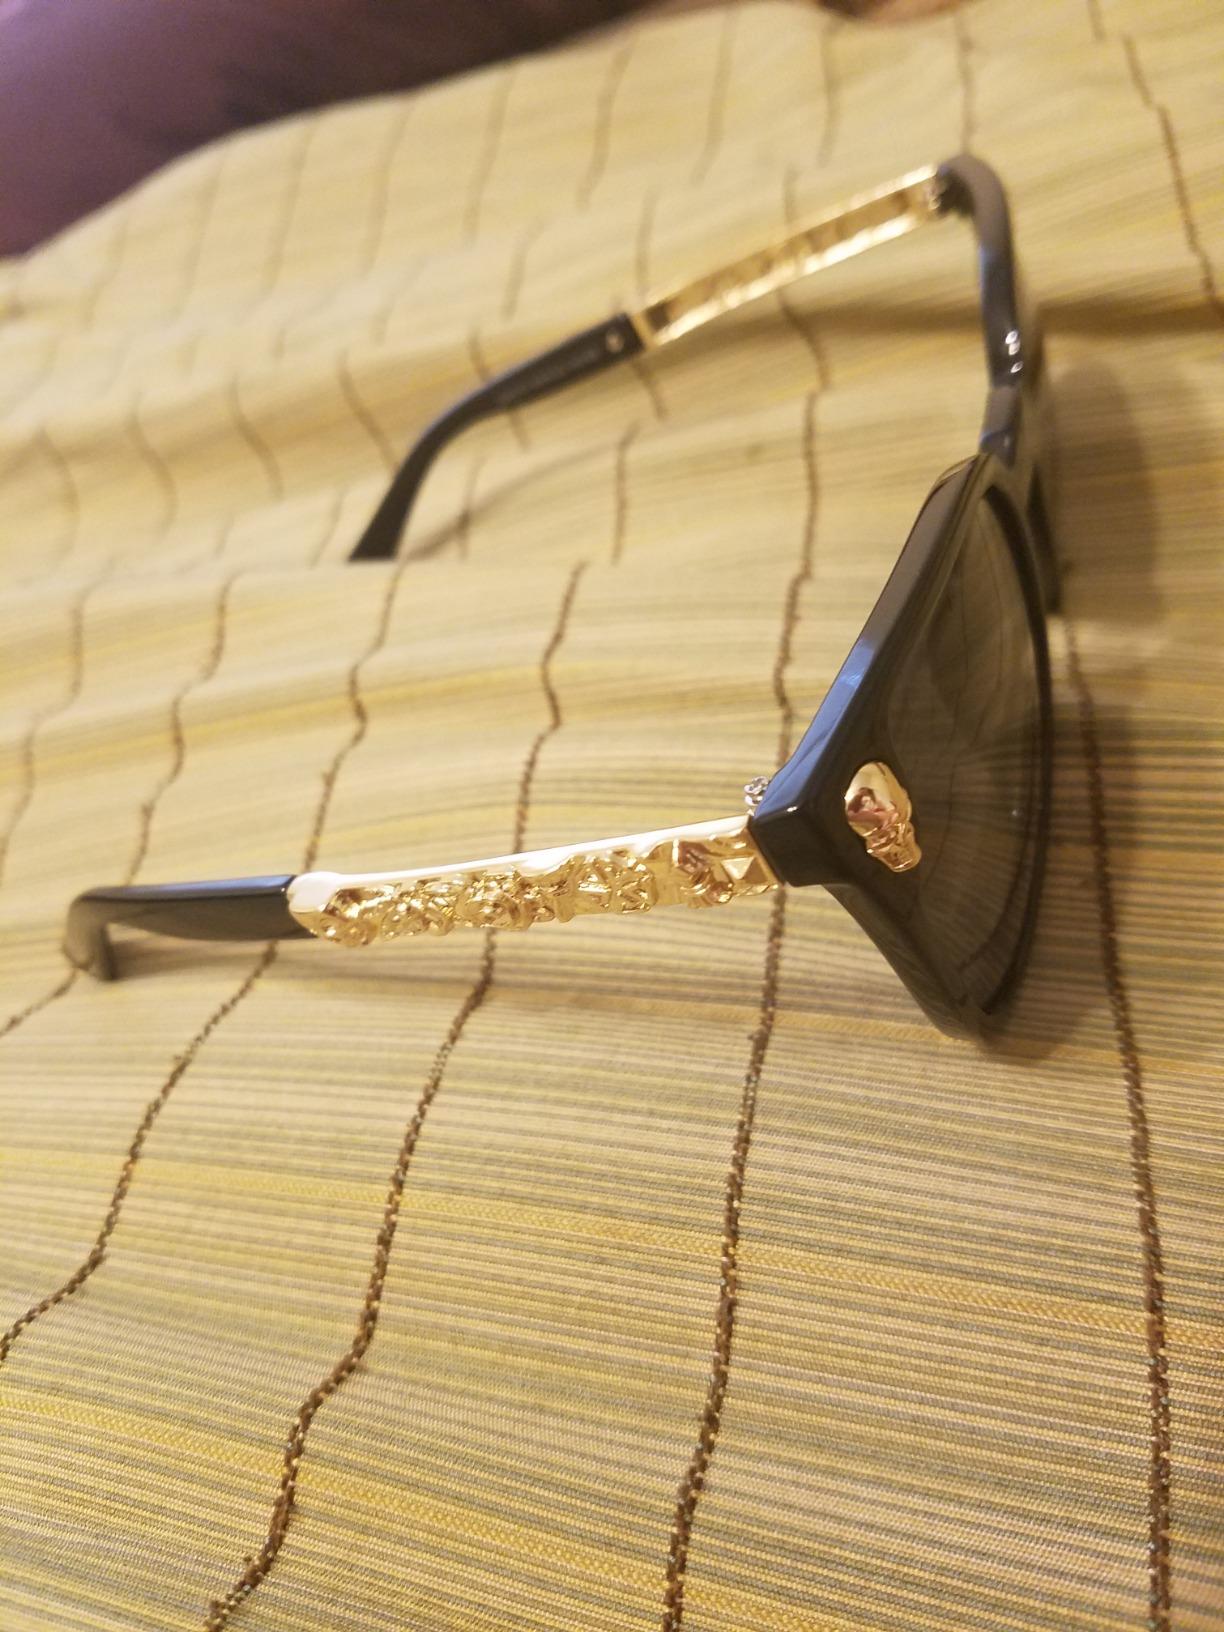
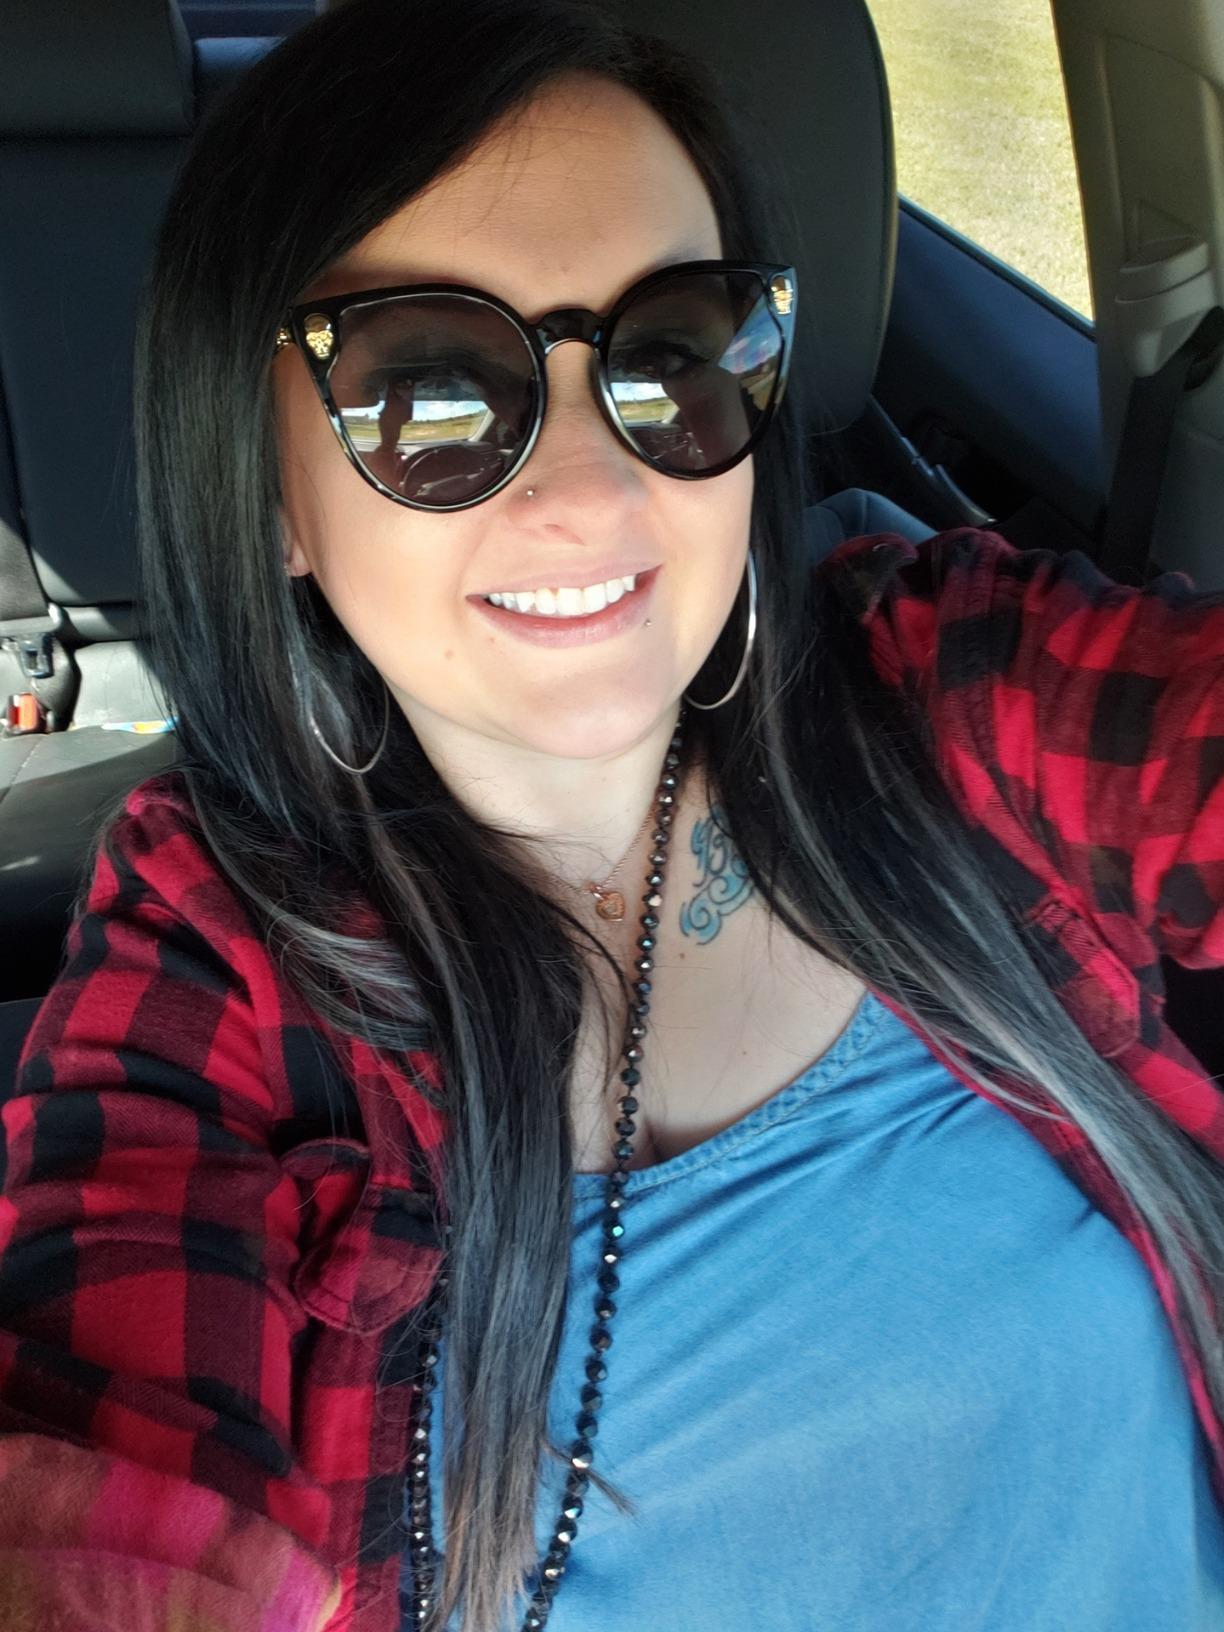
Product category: accessories_sunglasses
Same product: yes